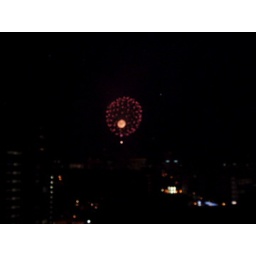
fireworks over Kokura as seen from my kick-ass 14th floor balcony